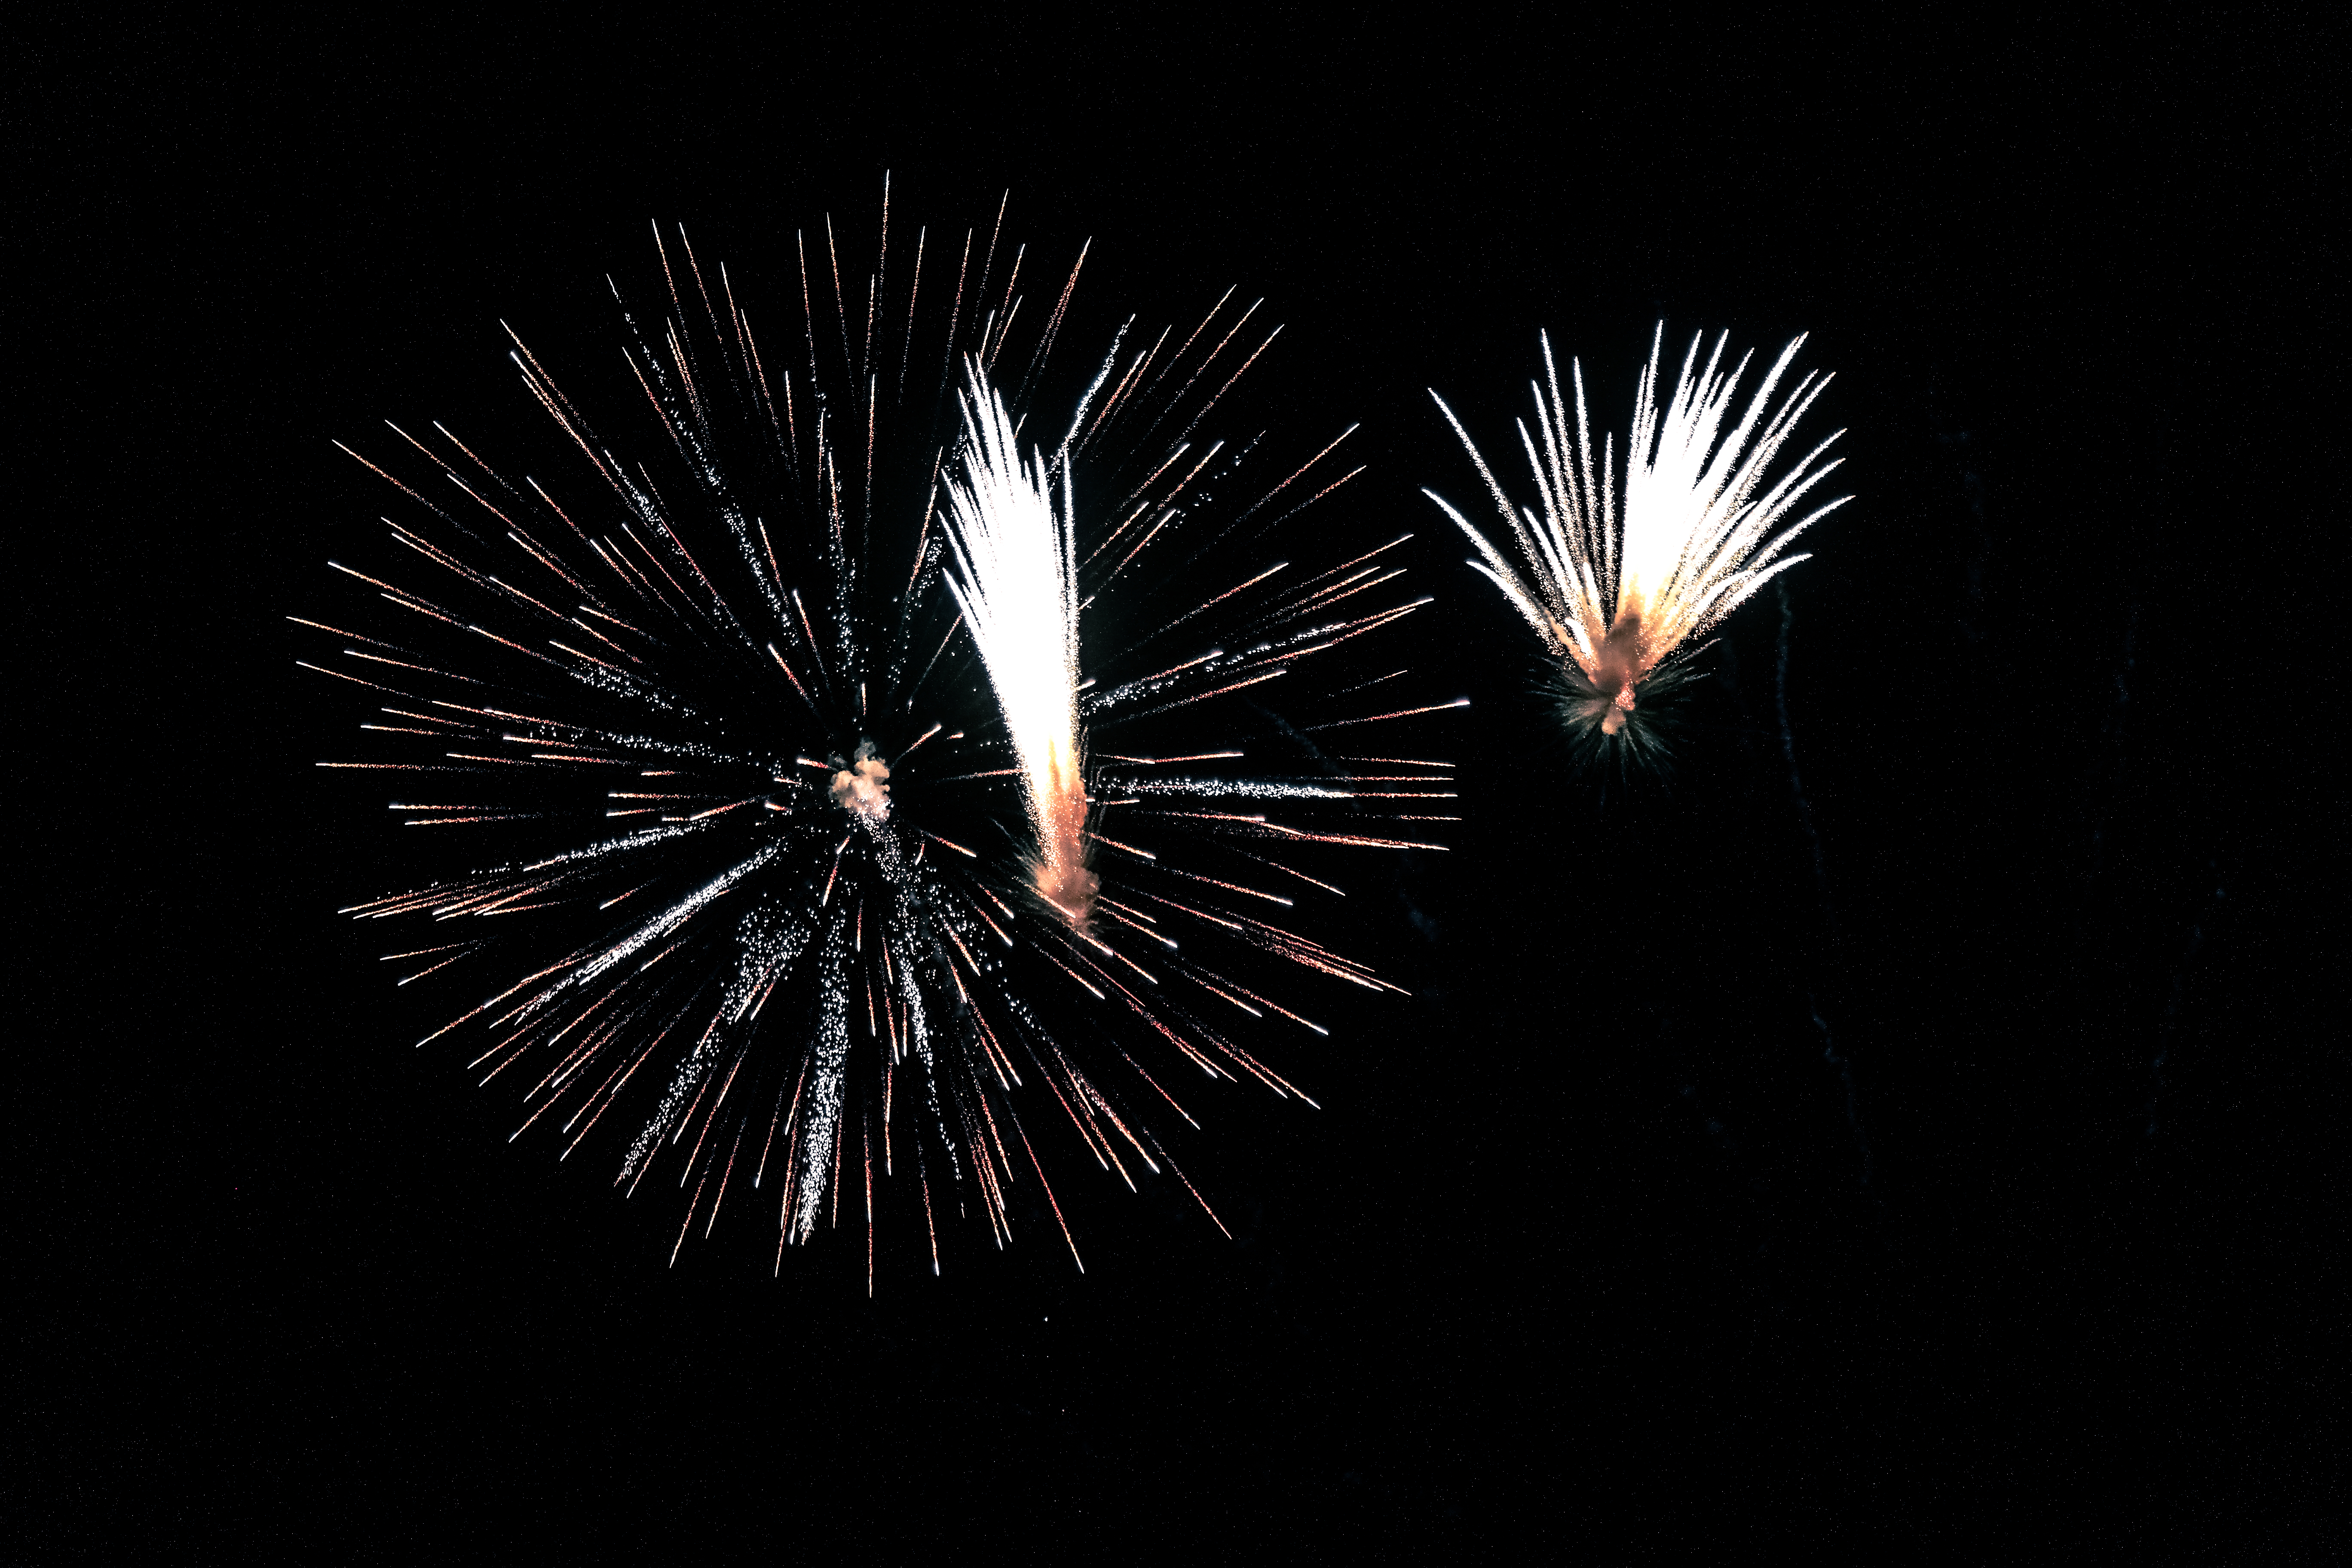
light, black and white, recreation, sparkler, firework, celebration, new year, celebrate, explode, 2016, fireworks, illustration, party, event, sylvester, new year's eve, outdoor recreation